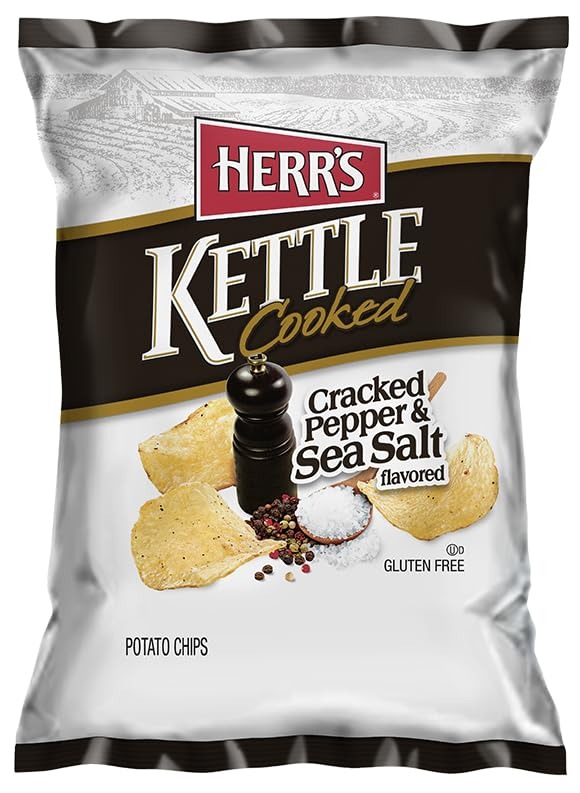
Item Name: Herr's Cracked Pepper & Sea Salt Flavored Kettle Cooked Chips, 7.5 Ounce (Pack of 12 Bags) – Hearty Kettle Cooked Gluten free Chips with a Savory Salt and Pepper Kick – Ideal for Parties, BBQs, and Sharing
Bullet Point 1: Classic salt and pepper seasoning on crispy kettle-cooked chips
Bullet Point 2: Kettle-cooked for a crunchier, more robust texture
Bullet Point 3: Gluten-free; 140 calories per 1oz serving; Kosher Dairy
Bullet Point 4: Perfect for snack time or pairing with sandwiches and dips
Bullet Point 5: Includes 12, 7.5-ounce bags of Herr’s Salt & Pepper Kettle Cooked Potato Chips; Packaged for freshness and great taste
Bullet Point 6: Shelf life of 45-60 days
Product Description: Enjoy the classic combination of salt and pepper in every crunchy bite of Herr’s Salt & Pepper Kettle Cooked Potato Chips. Kettle-cooked to perfection, these chips deliver an extra-crunchy texture and bold seasoning. The 7.5-ounce bag is perfect for a quick snack or to accompany your favorite sandwich or dip. Made with high-quality ingredients, these chips are sure to become a staple in your snack lineup.
Value: 90.0
Unit: Ounce

Price: 34.99